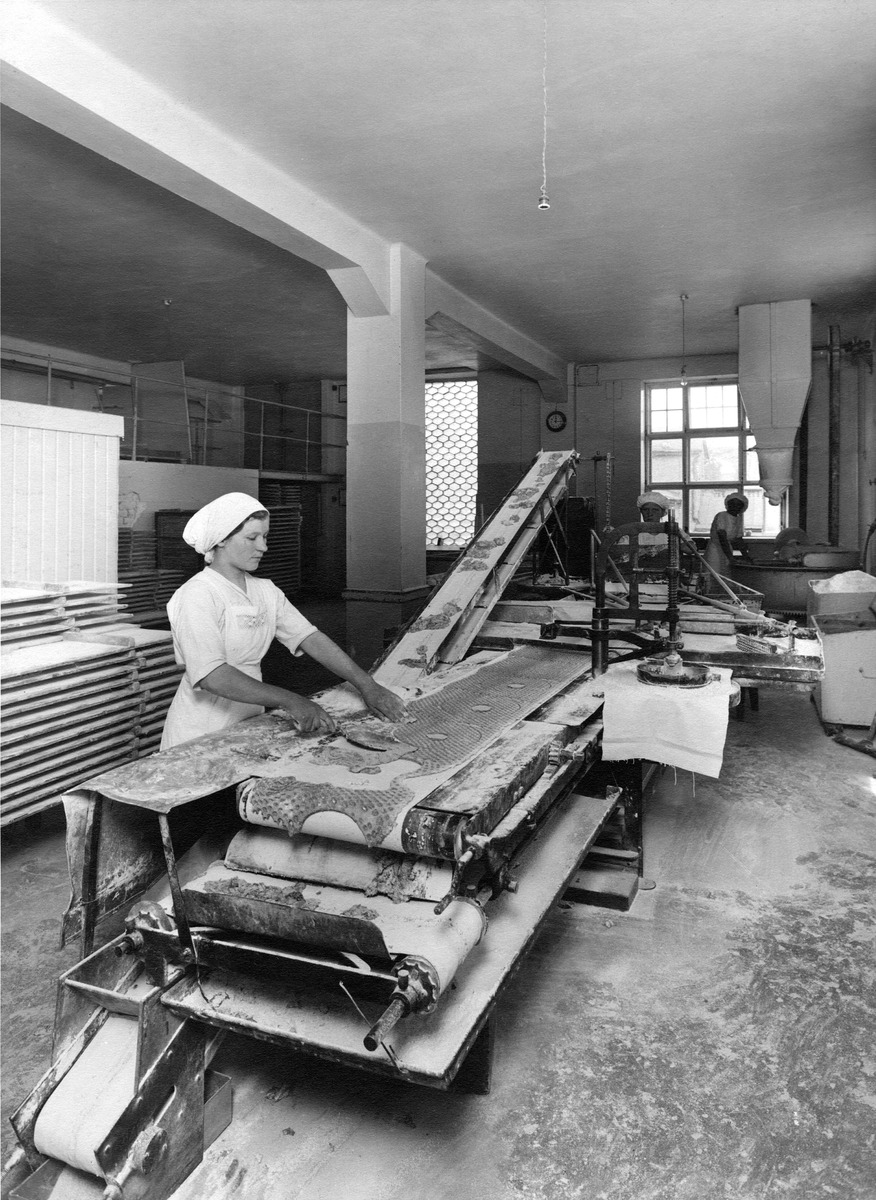
Leipomotyöntekijä  Elannon vanhassa leipätehtaassa Sörnäisissä, Itäinen Viertotie 11-13
sisällön kuvaus: Leipomotyöntekijä  Elannon vanhassa leipätehtaassa Sörnäisissä, Itäinen Viertotie 11-13. mustavalkoinen
Kuvaaja: Sundström, Eric, valokuvaaja
Ajankohta: kuvausaika 1910 - 1920 -luku
Paikka: Suomi, Uusimaa, Helsinki, Sörnäinen Helsinki, Hämeentie 11-13, Kaikukatu 2
Aiheet: Osuusliike Elanto, elintarviketeollisuus leipomot, osuustoiminta, teollisuustyö, työntekijät, rakennukset teollisuusrakennukset